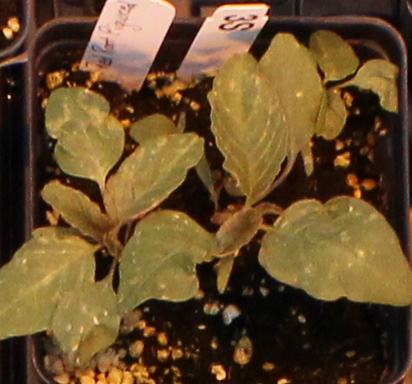
Label: Redroot Pigweed